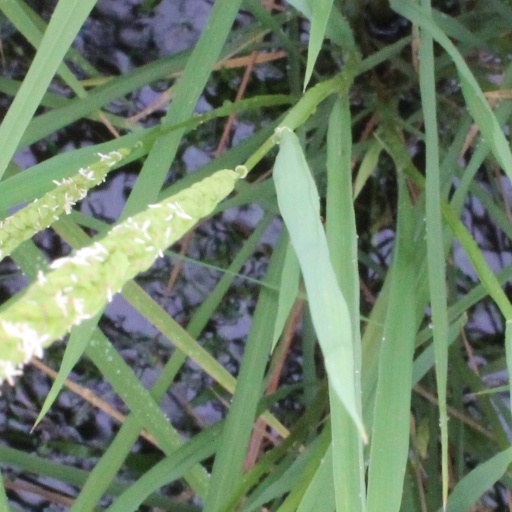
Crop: rice